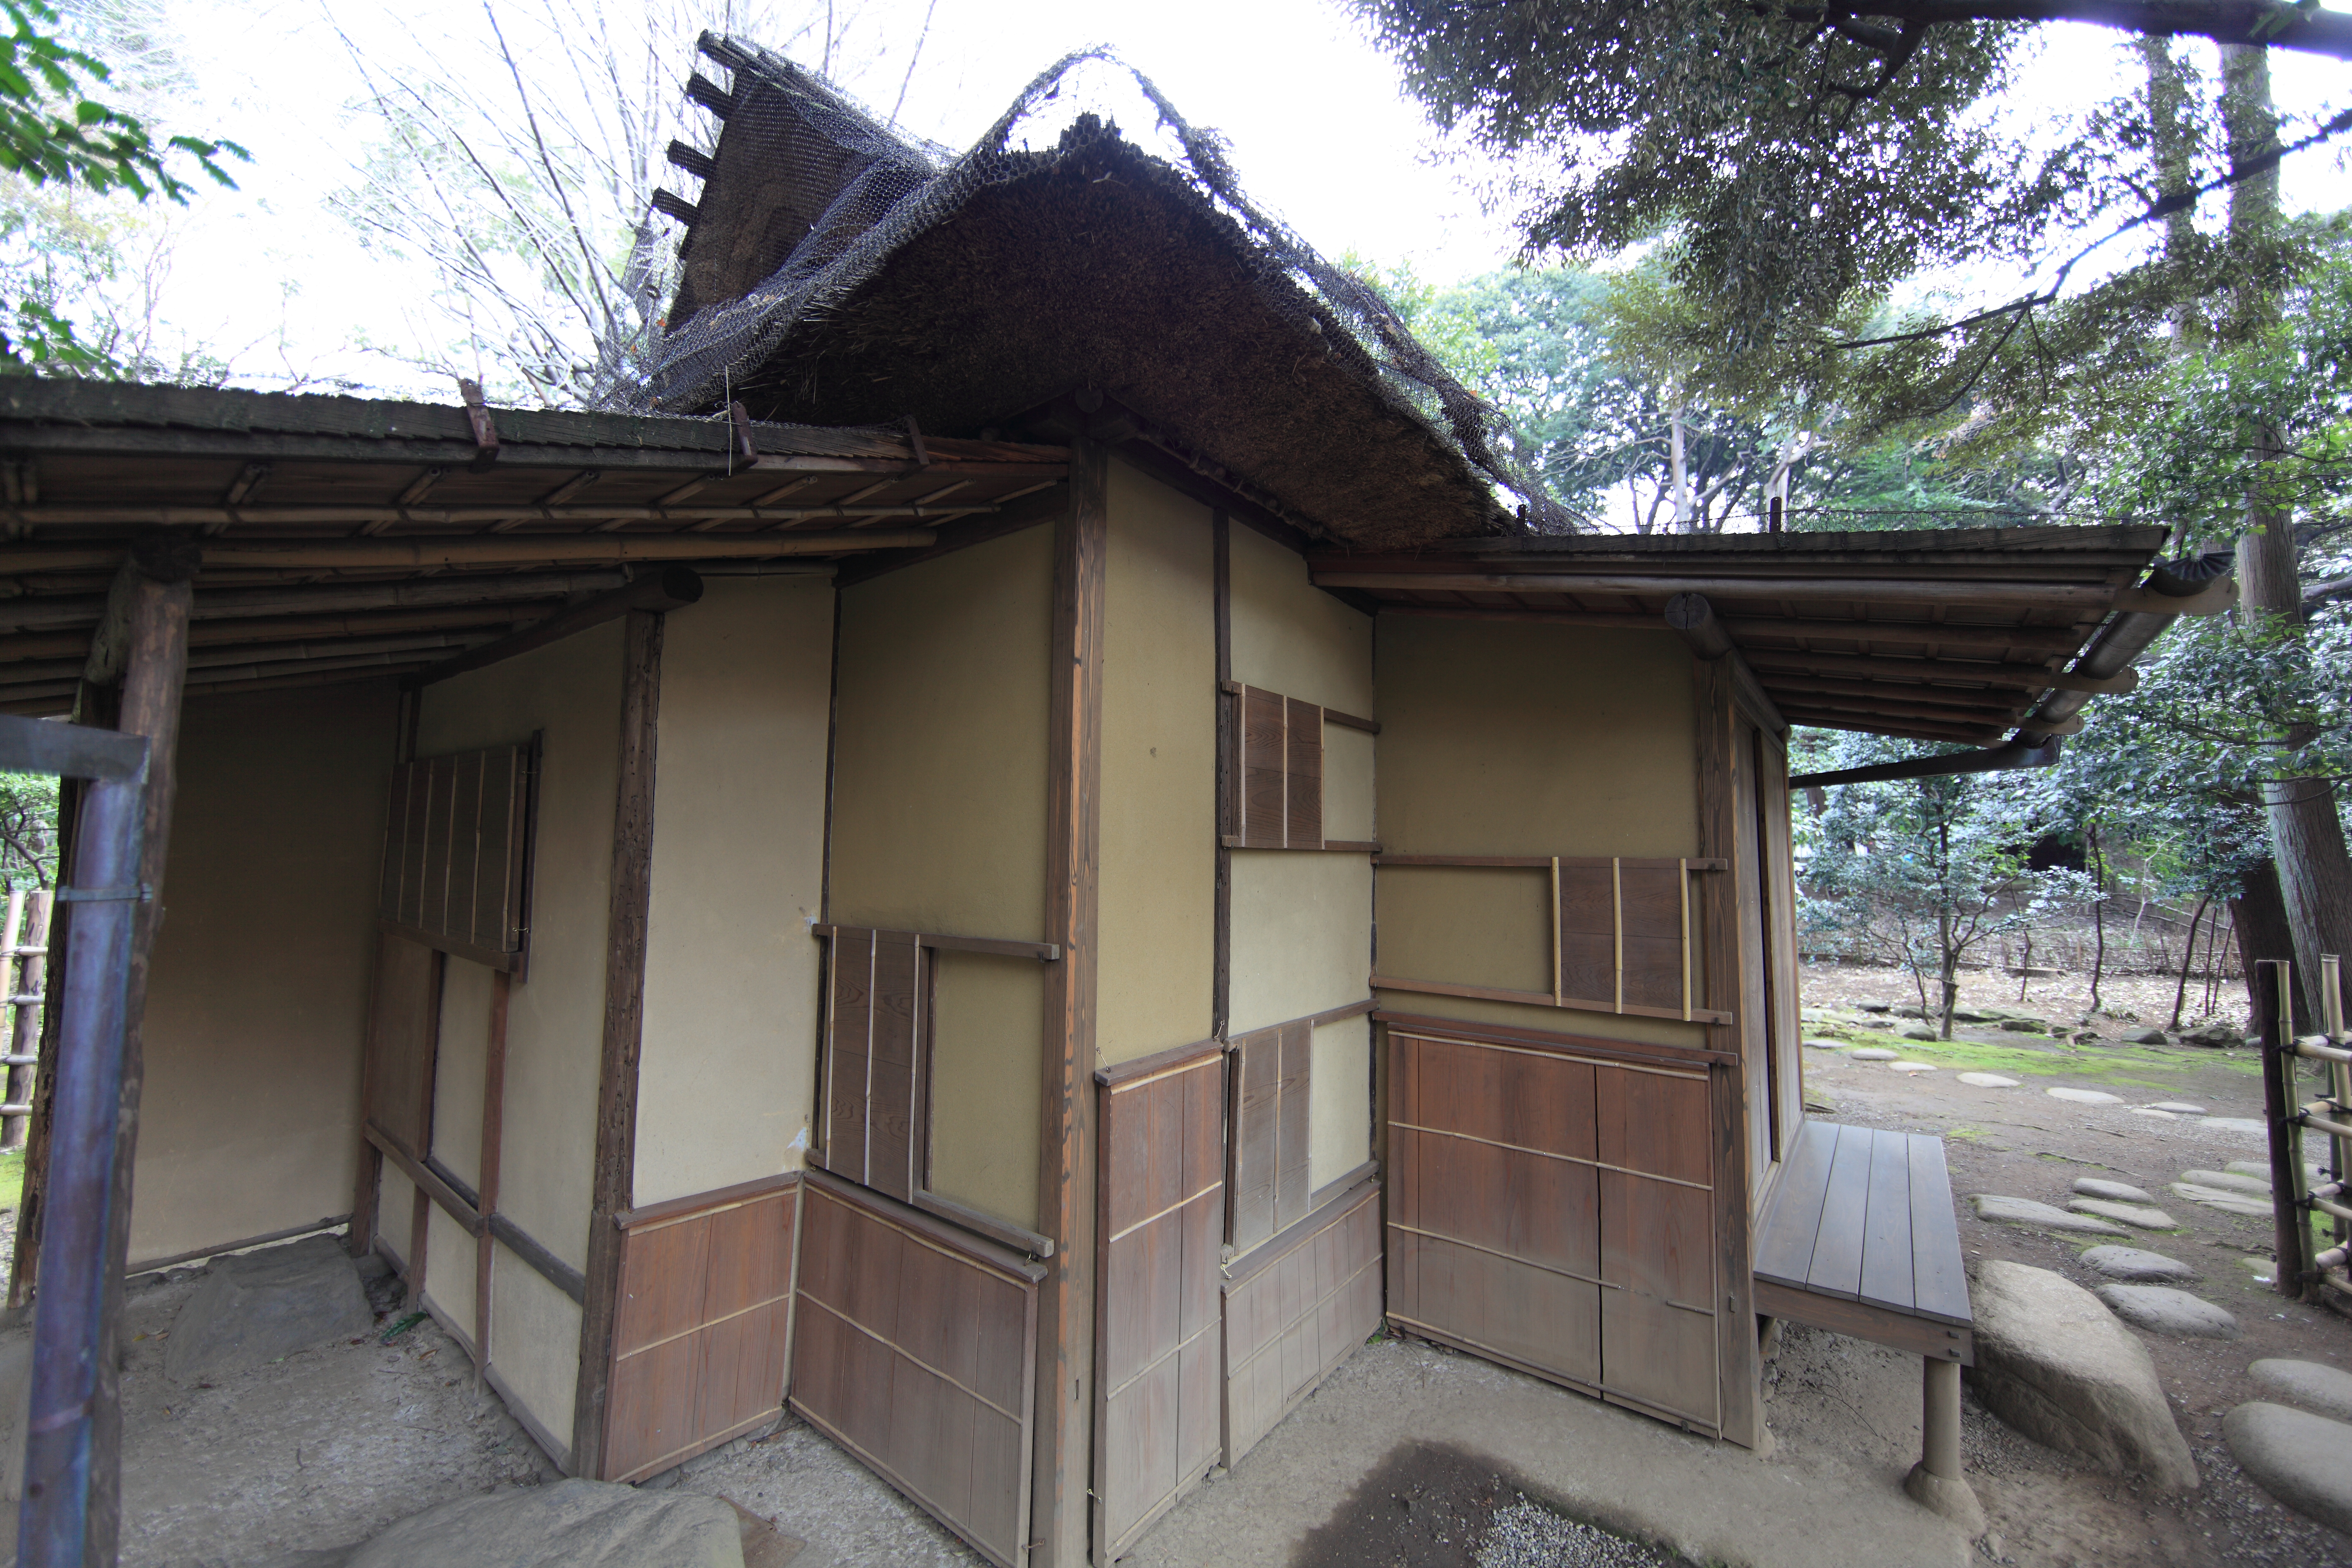
villa, house, building, home, shack, high, cottage, ancient, facade, property, exterior, cool image, design, tokyo, japanese, 5d, style, hires, estate, markii, traditional, hi, res, resolution, tokyonationalmuseum, taitoh, siding, real estate